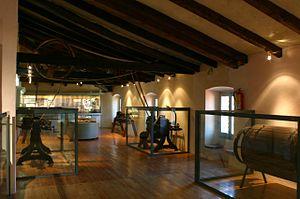
Cet article recense les pratiques inscrites au patrimoine culturel immatériel en Espagne.
Le Musée ethnologique du Montseny est un musée ethnologique situé à Arbúcies.